Hamlet

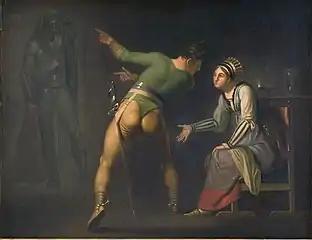
Hamlet tries to show his mother Gertrude his father's ghost (artist: Nicolai A. Abildgaard).

In the 20th century, feminist critics opened up new approaches to Gertrude and Ophelia. New historicist and cultural materialist critics examined the play in its historical context, attempting to piece together its original cultural environment. They focused on the gender system of early modern England, pointing to the common trinity of "maid, wife, or widow", with "whores" outside of that stereotype. In this analysis, the essence of "Hamlet" is the central character's changed perception of his mother as a whore because of her failure to remain faithful to Old Hamlet. In consequence, Hamlet loses his faith in all women, treating Ophelia as if she too were a whore and dishonest with Hamlet.